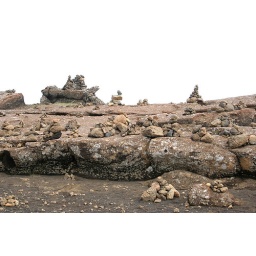
About 20mins south of Kleifarvatn, we drove over a hill and were greeted by a rock stack garden